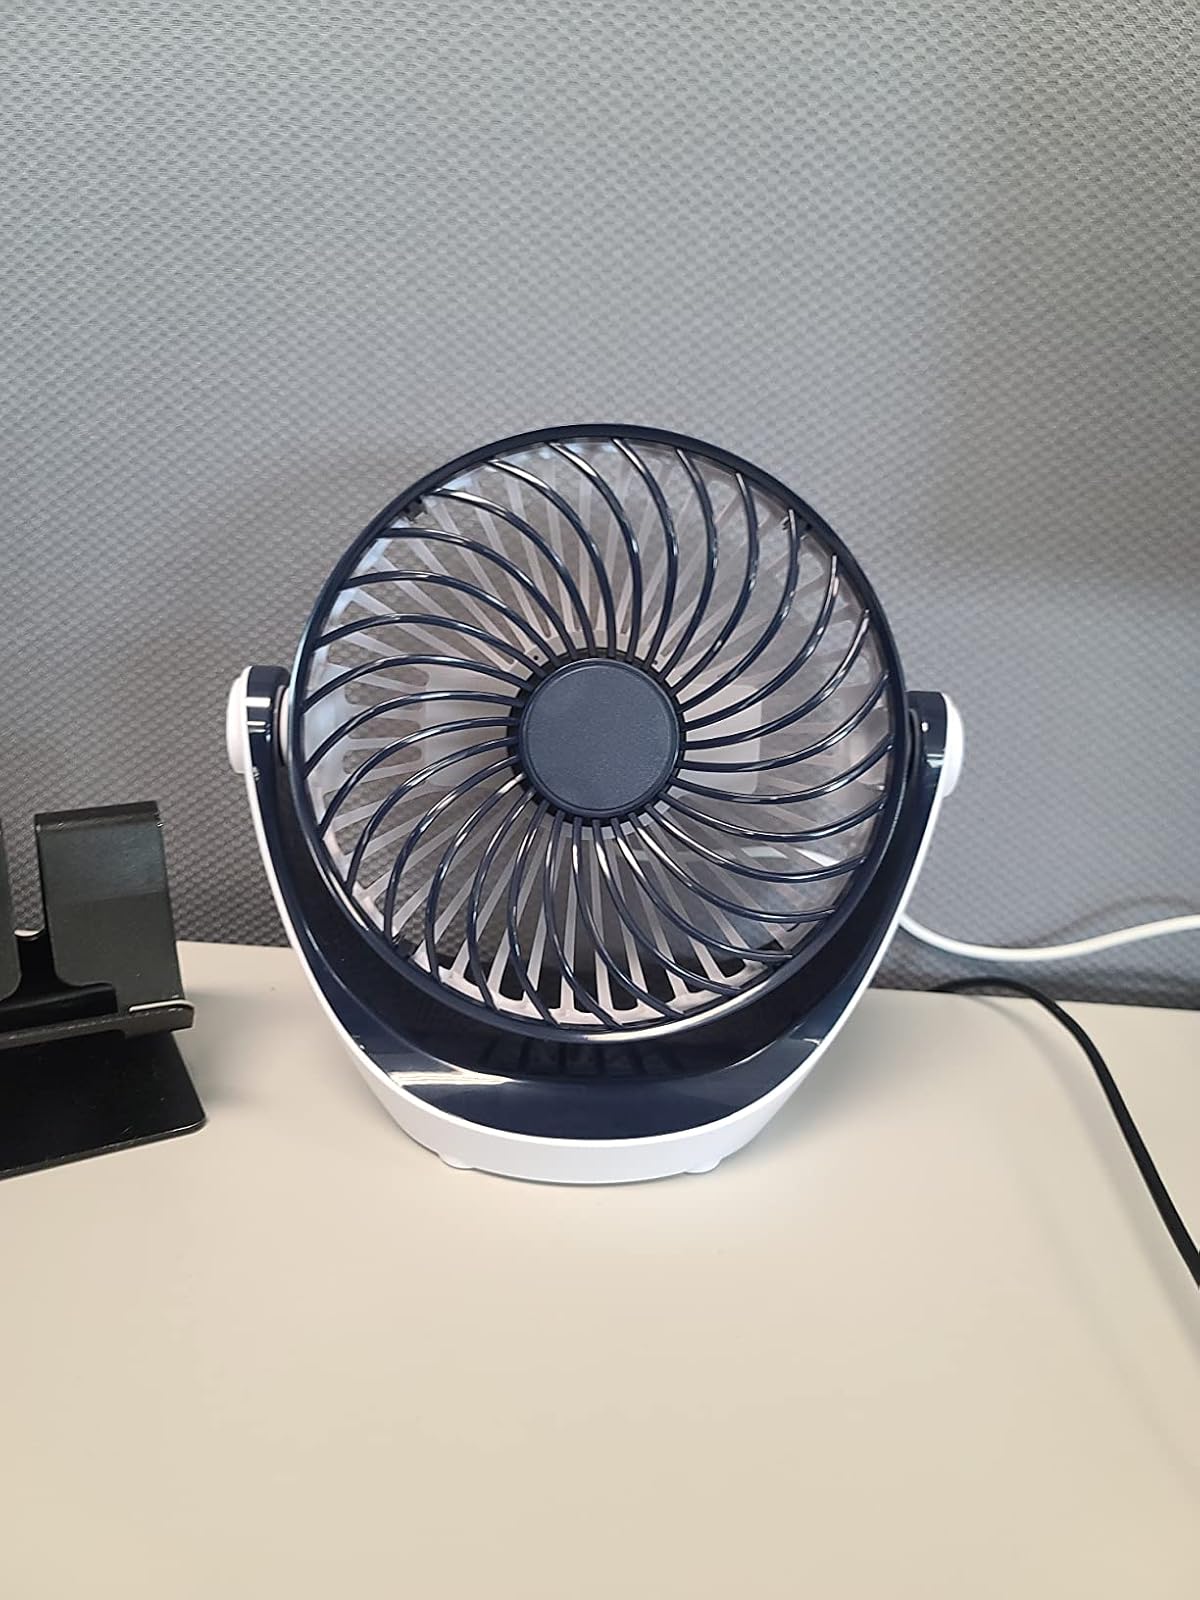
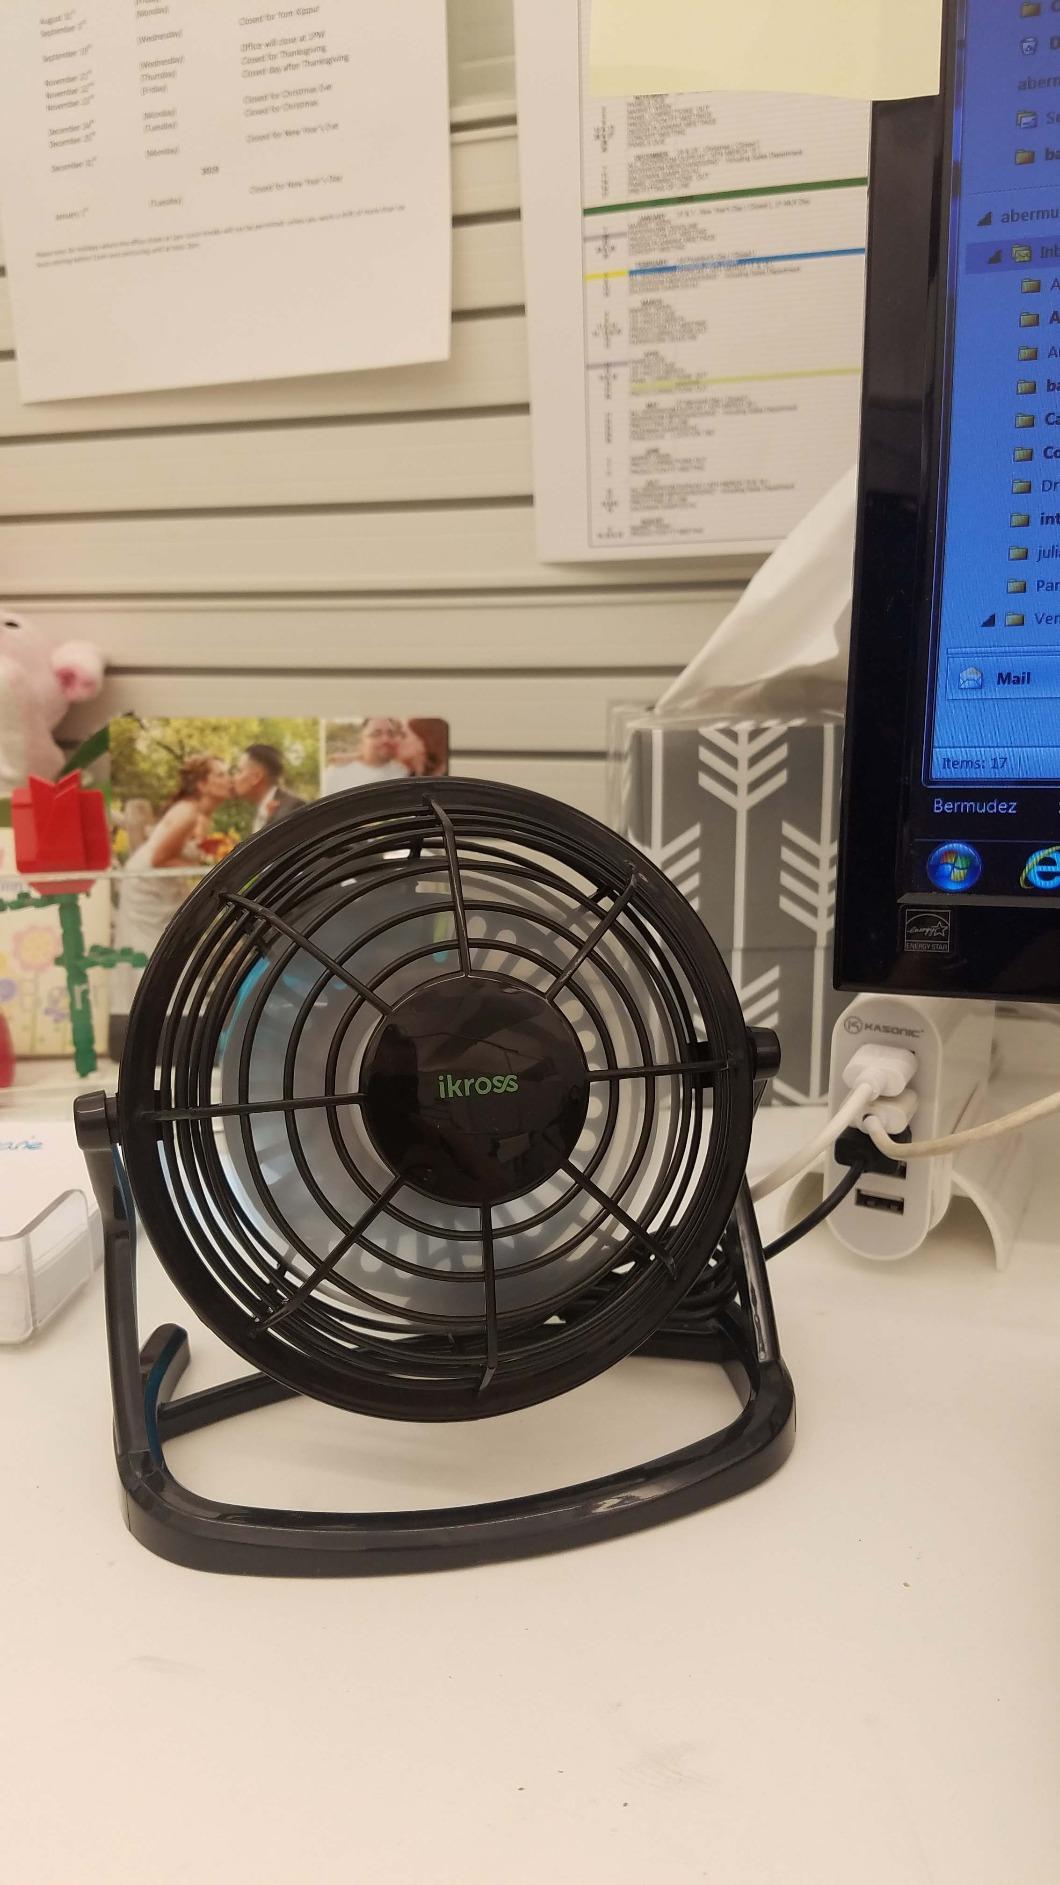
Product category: fan
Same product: no